Project Gemini

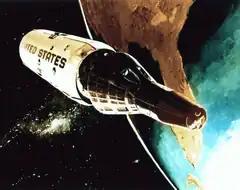
Illustration of a Gemini B reentry vehicle separating from the Manned Orbiting Laboratory (MOL).

In April 1964 and January 1965, two Gemini missions were flown without crews to test systems and the heat shield. These were followed by 10 flights with crews in 1965 and 1966. All were launched by Titan II launch vehicles. Some highlights from the Gemini program: